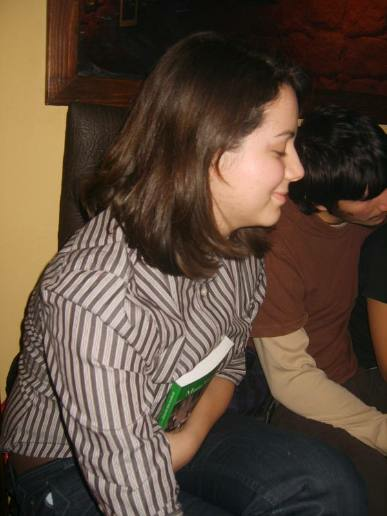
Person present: Yes